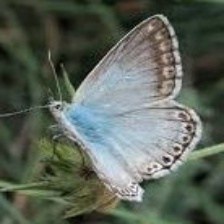
Species: CHALK HILL BLUE
Butterfly family (ImageNet category): lycaenid_butterfly